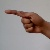
The image shows a hand gesture representing the letter 'G' in Indian Sign Language.